Hakuto jelly
Also known as:
fa - Persian: ژله هاکوتو
pa - Punjabi: ਹਾਕੂਤੋ ਜੈਲੀ
pt - Portuguese: Gelatina de hakuto
Category: dessert (jelly)
Cuisine: Japanese
Associated cuisines: Japanese
Area: Japan
Countries: Japan
Region: Eastern Asia

The dish is made using the juice of ripe peaches and mineral-rich spring water. The texture is very smooth and soft, similar to the texture of the fruit itself.

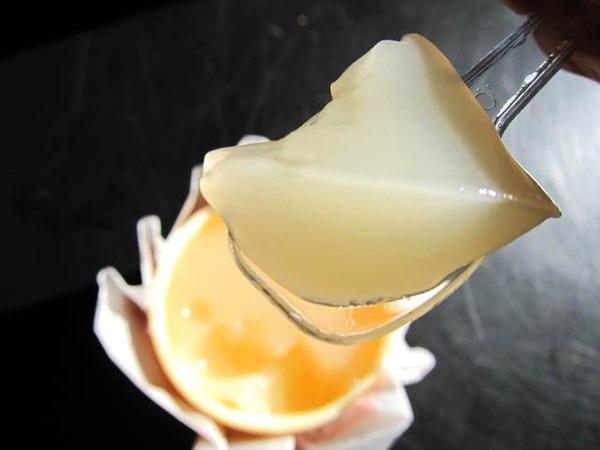